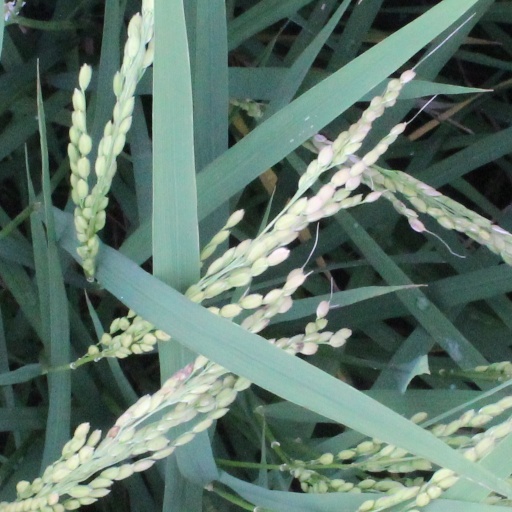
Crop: rice